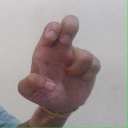
अक्षर: अ